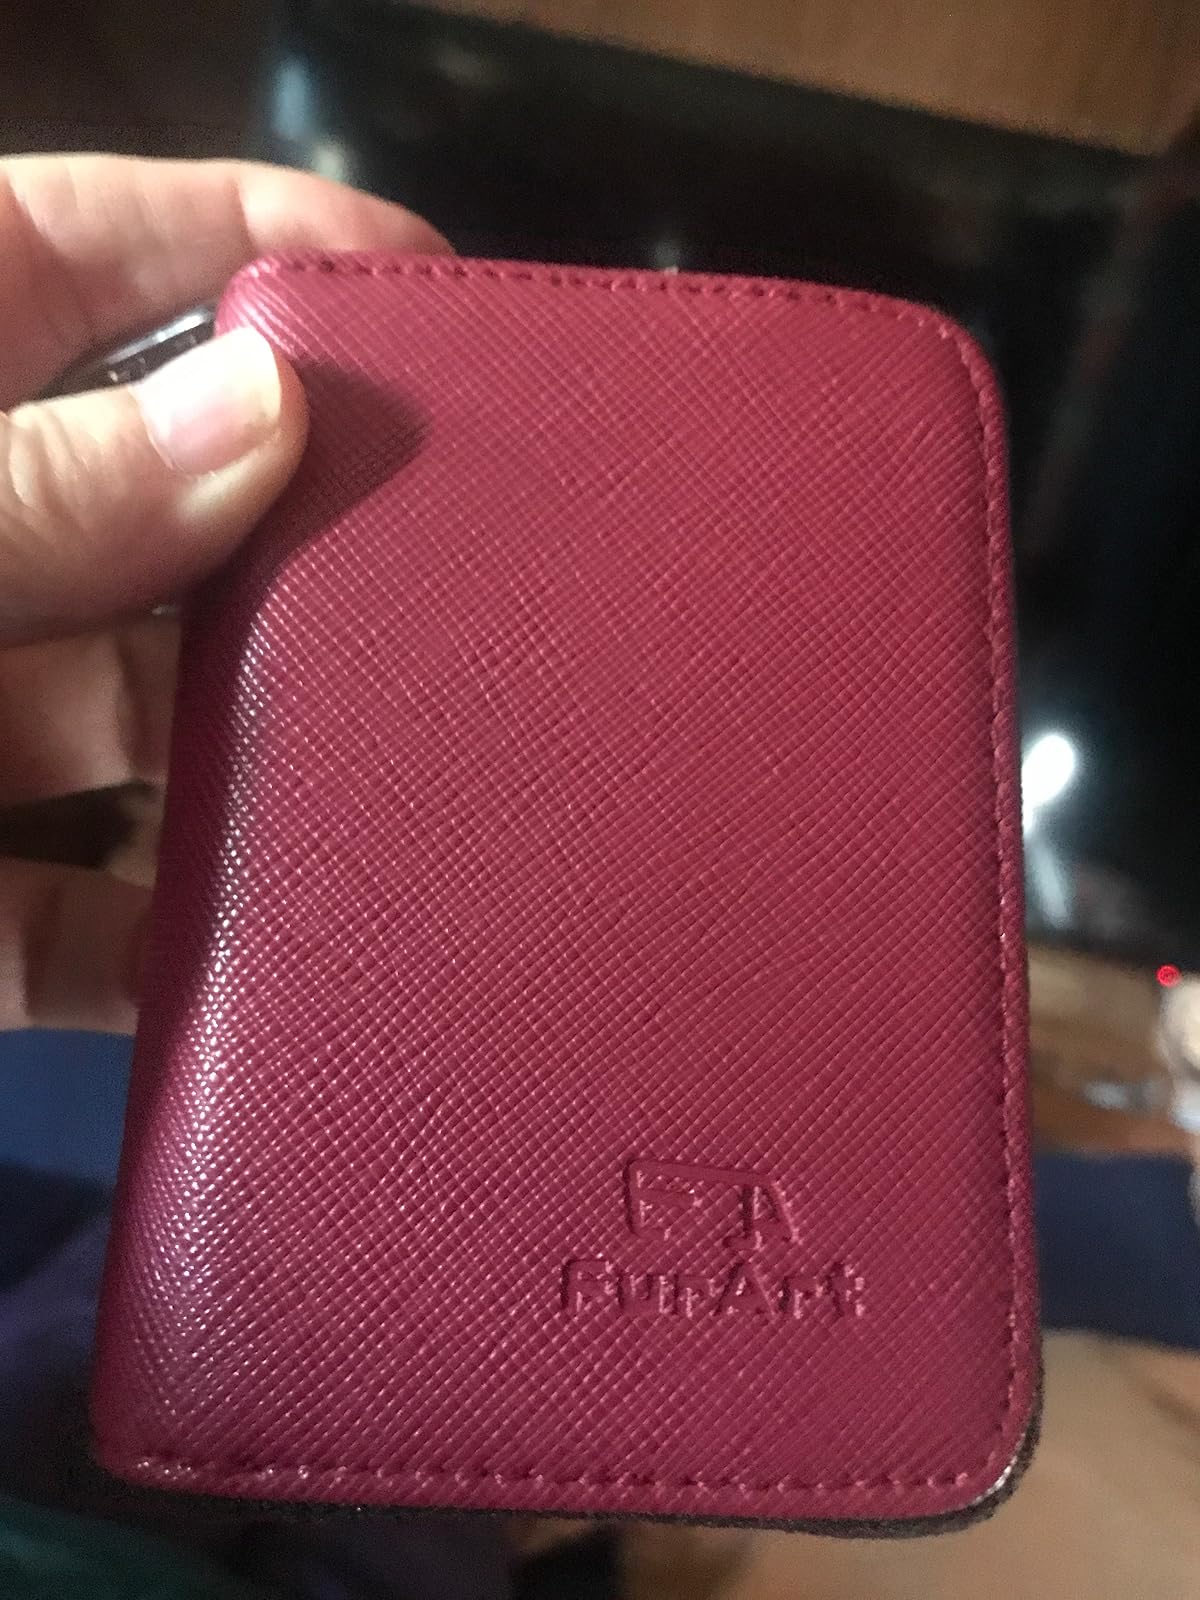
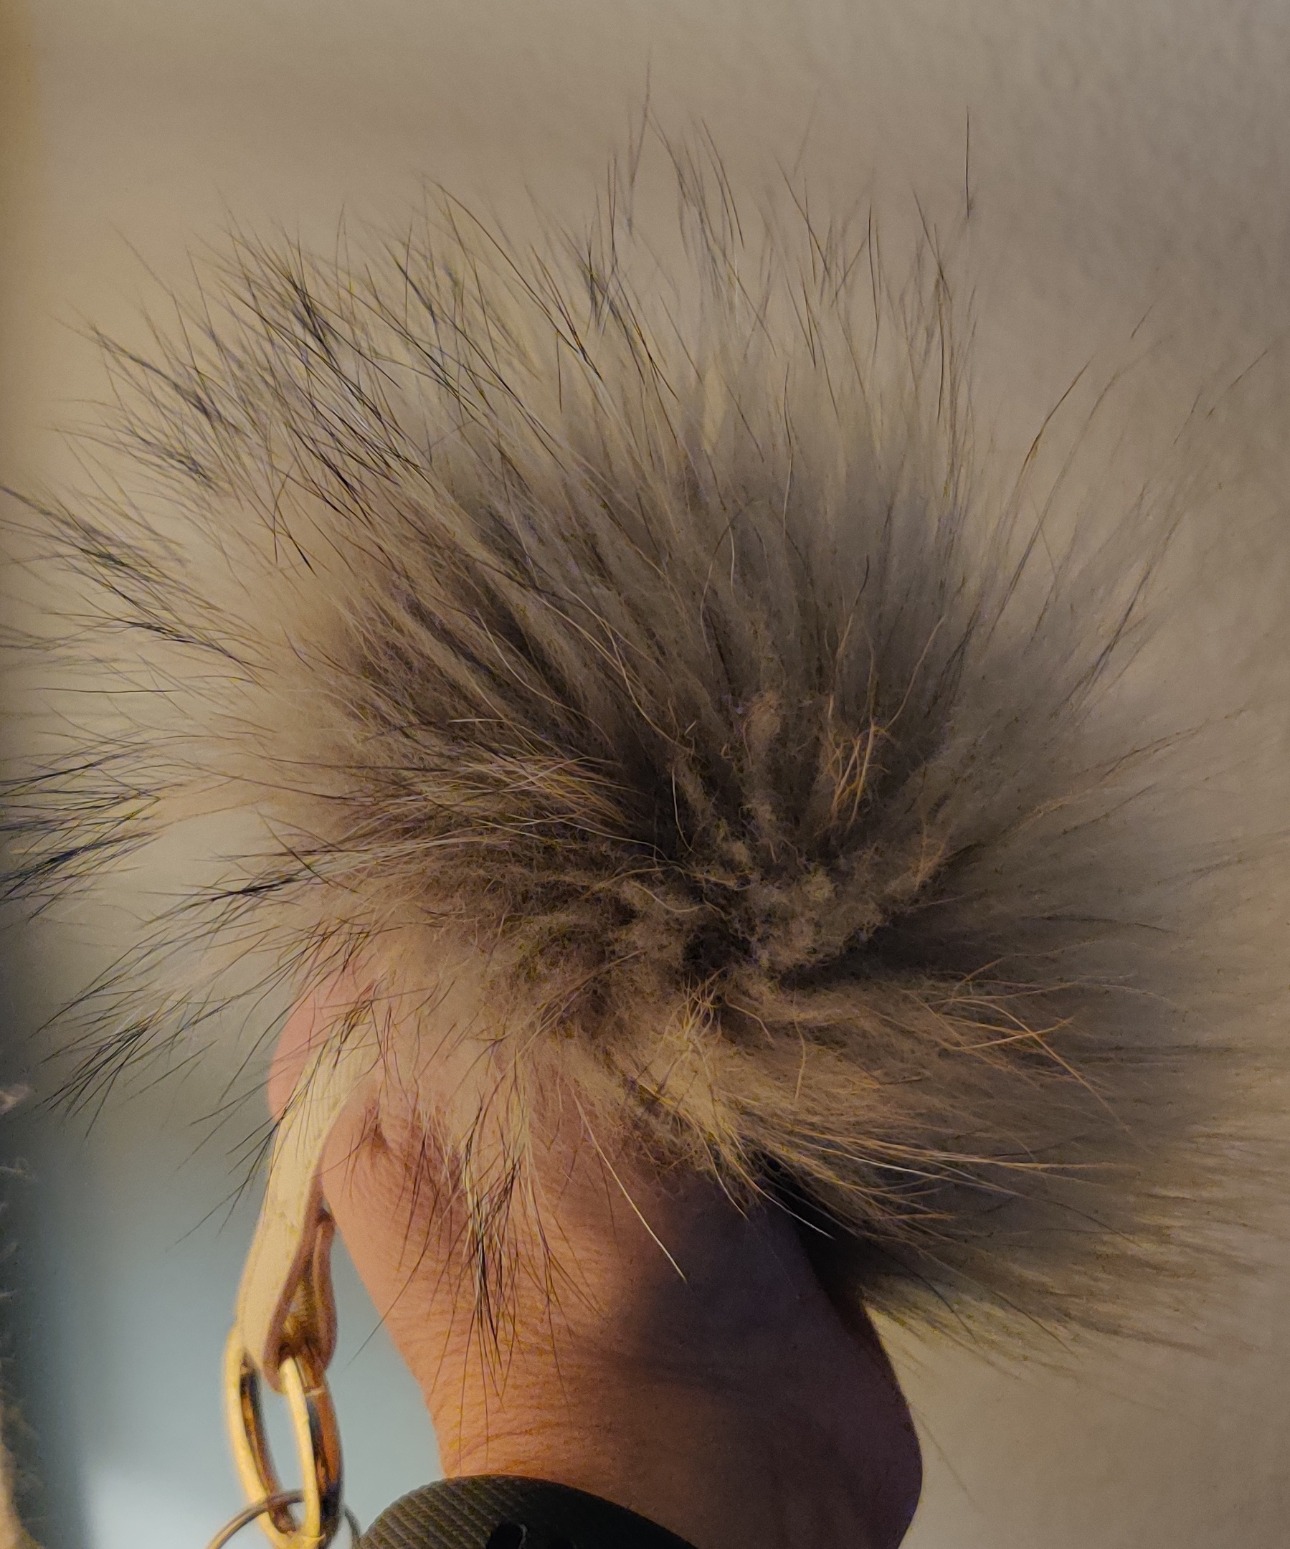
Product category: accessories_keychain
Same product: no